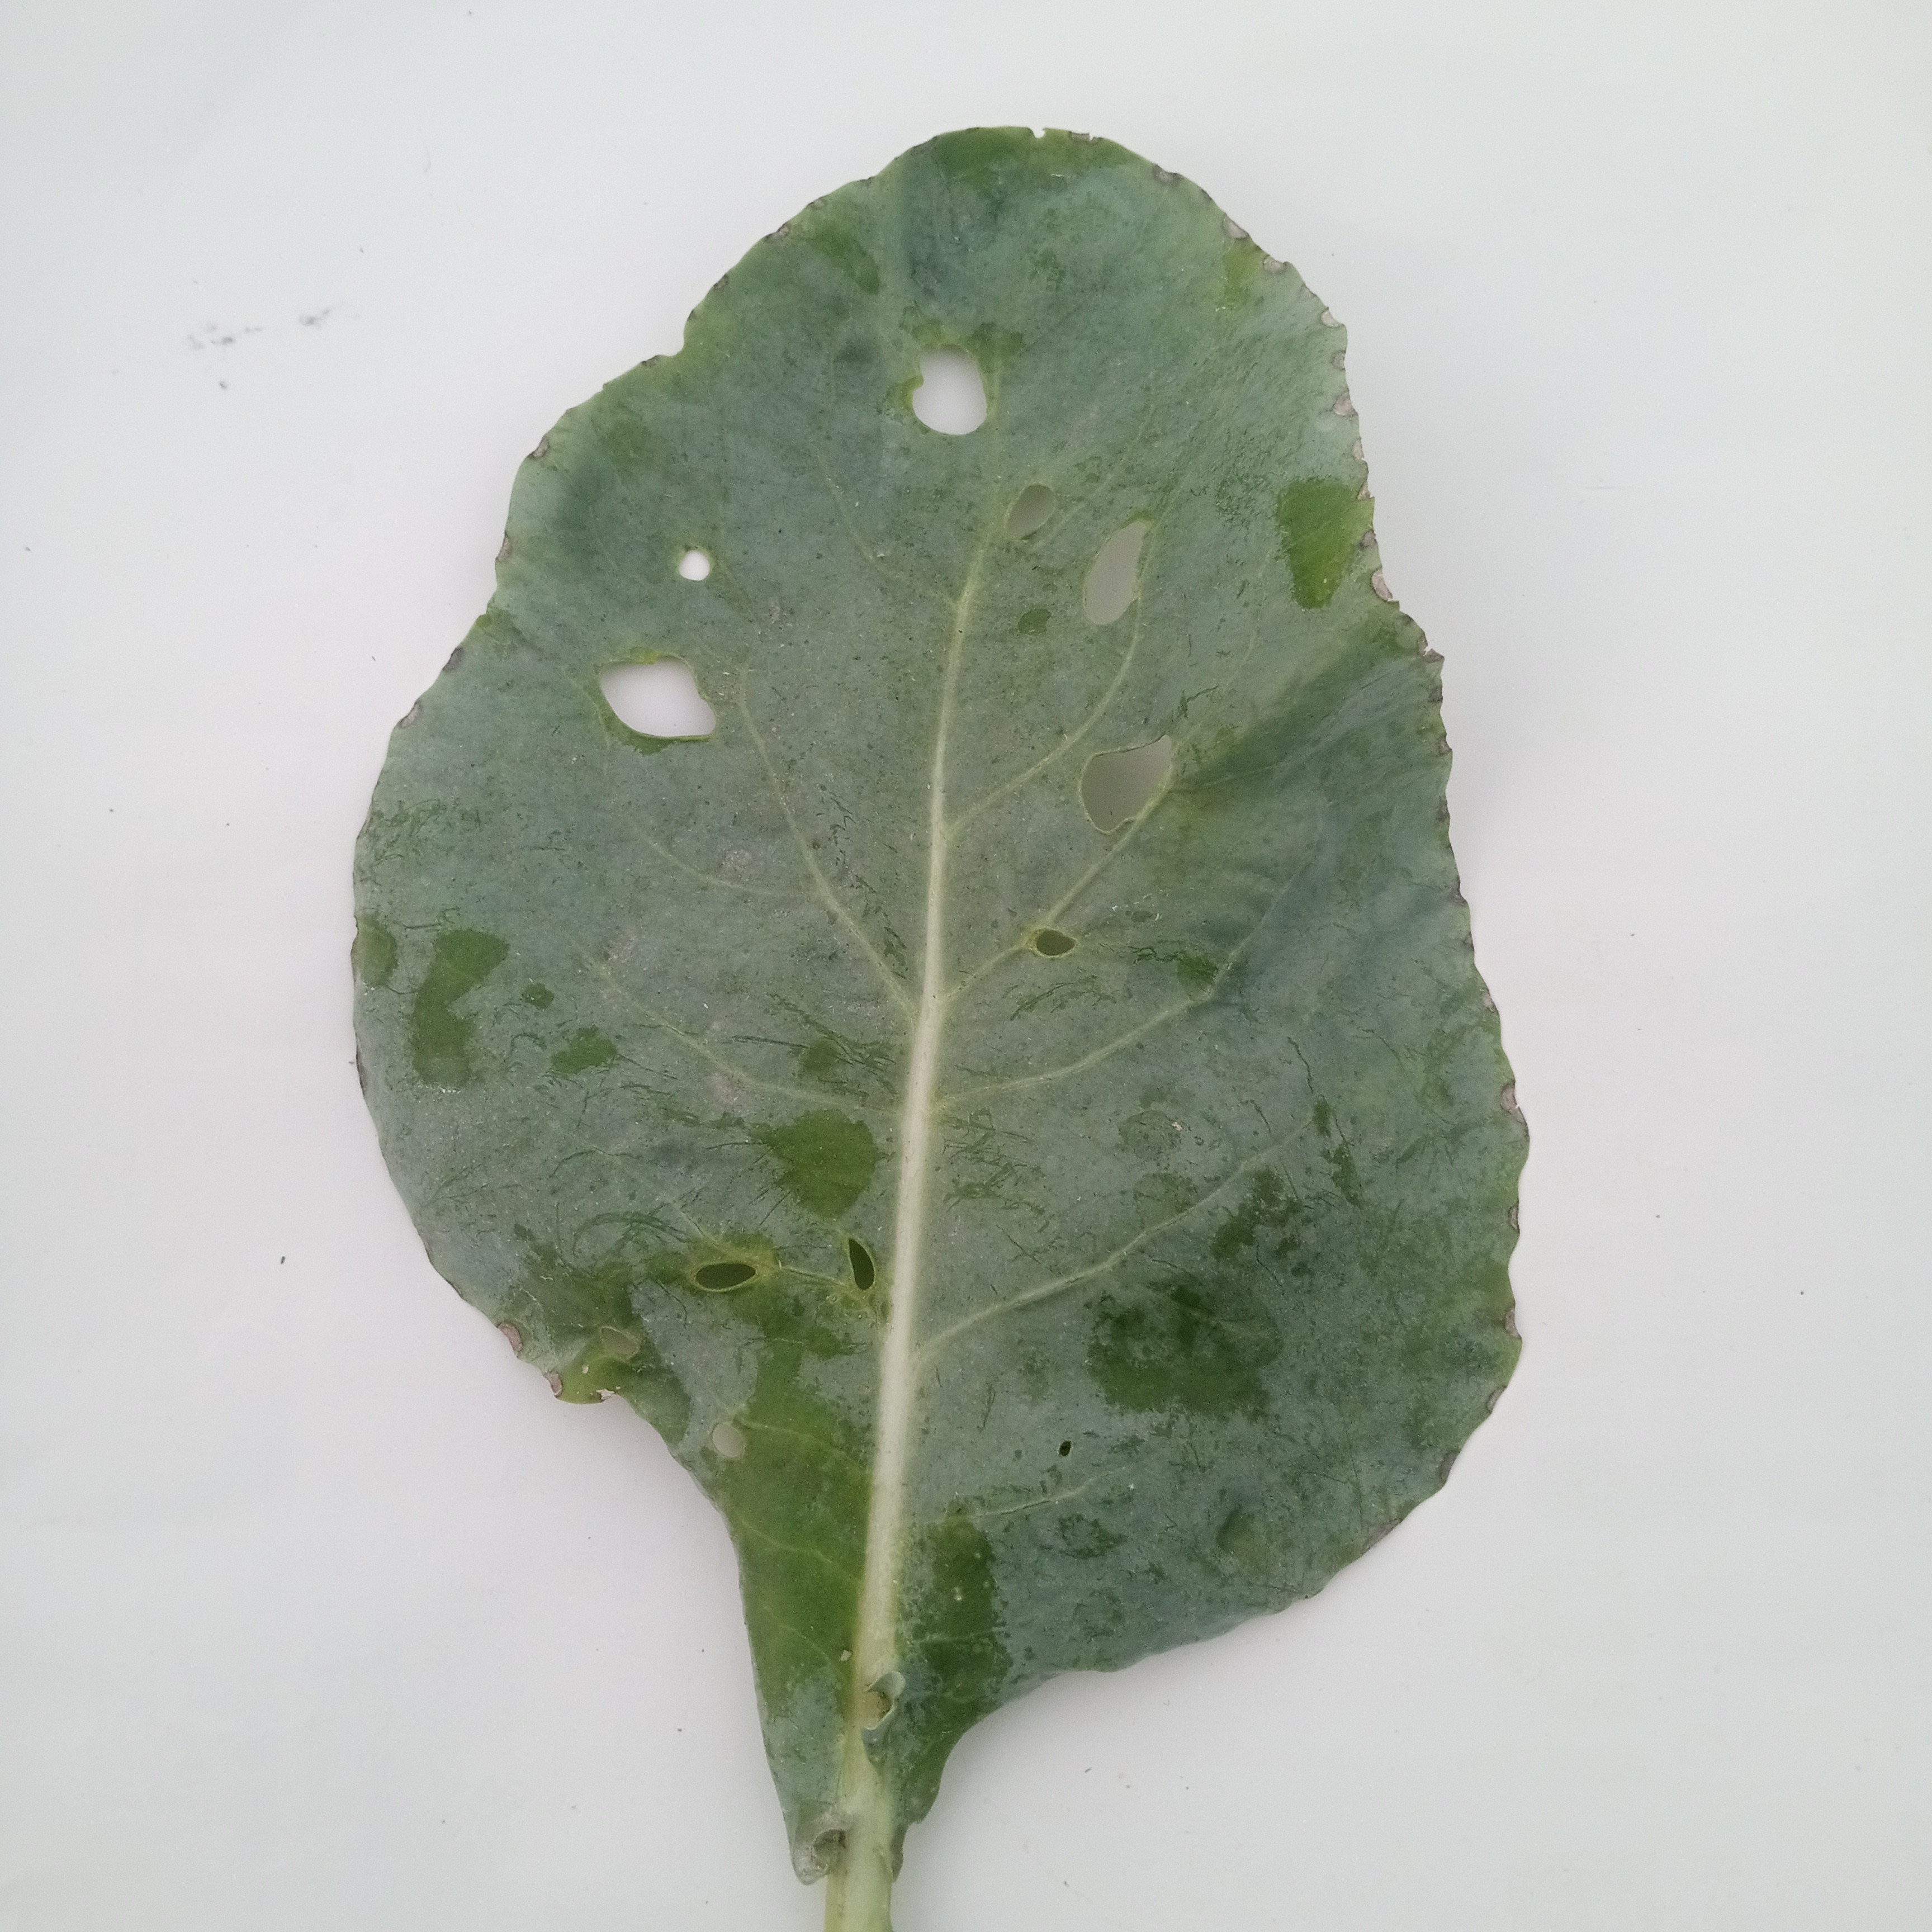
Label: Insect Hole